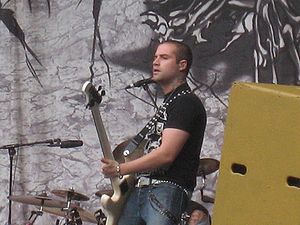
Johnny Christ
Johnny Christ
Jonathan Lewis Seward, bedre kendt som Johnny Christ er bassist i det Amerikanske band Avenged Sevenfold. Han var den fjerde bassist som kom ind i Avenged Sevenfold i 2002. Han er vokset op i Huntington Beach, Californien.